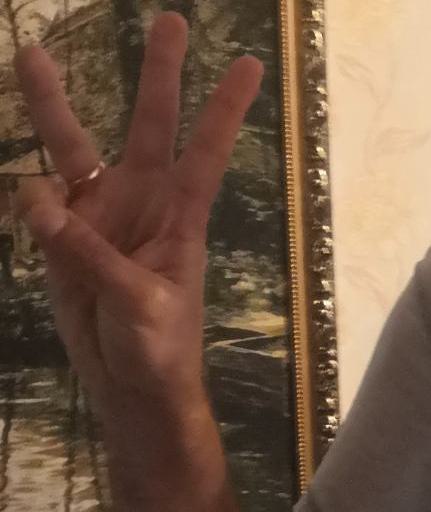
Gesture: three